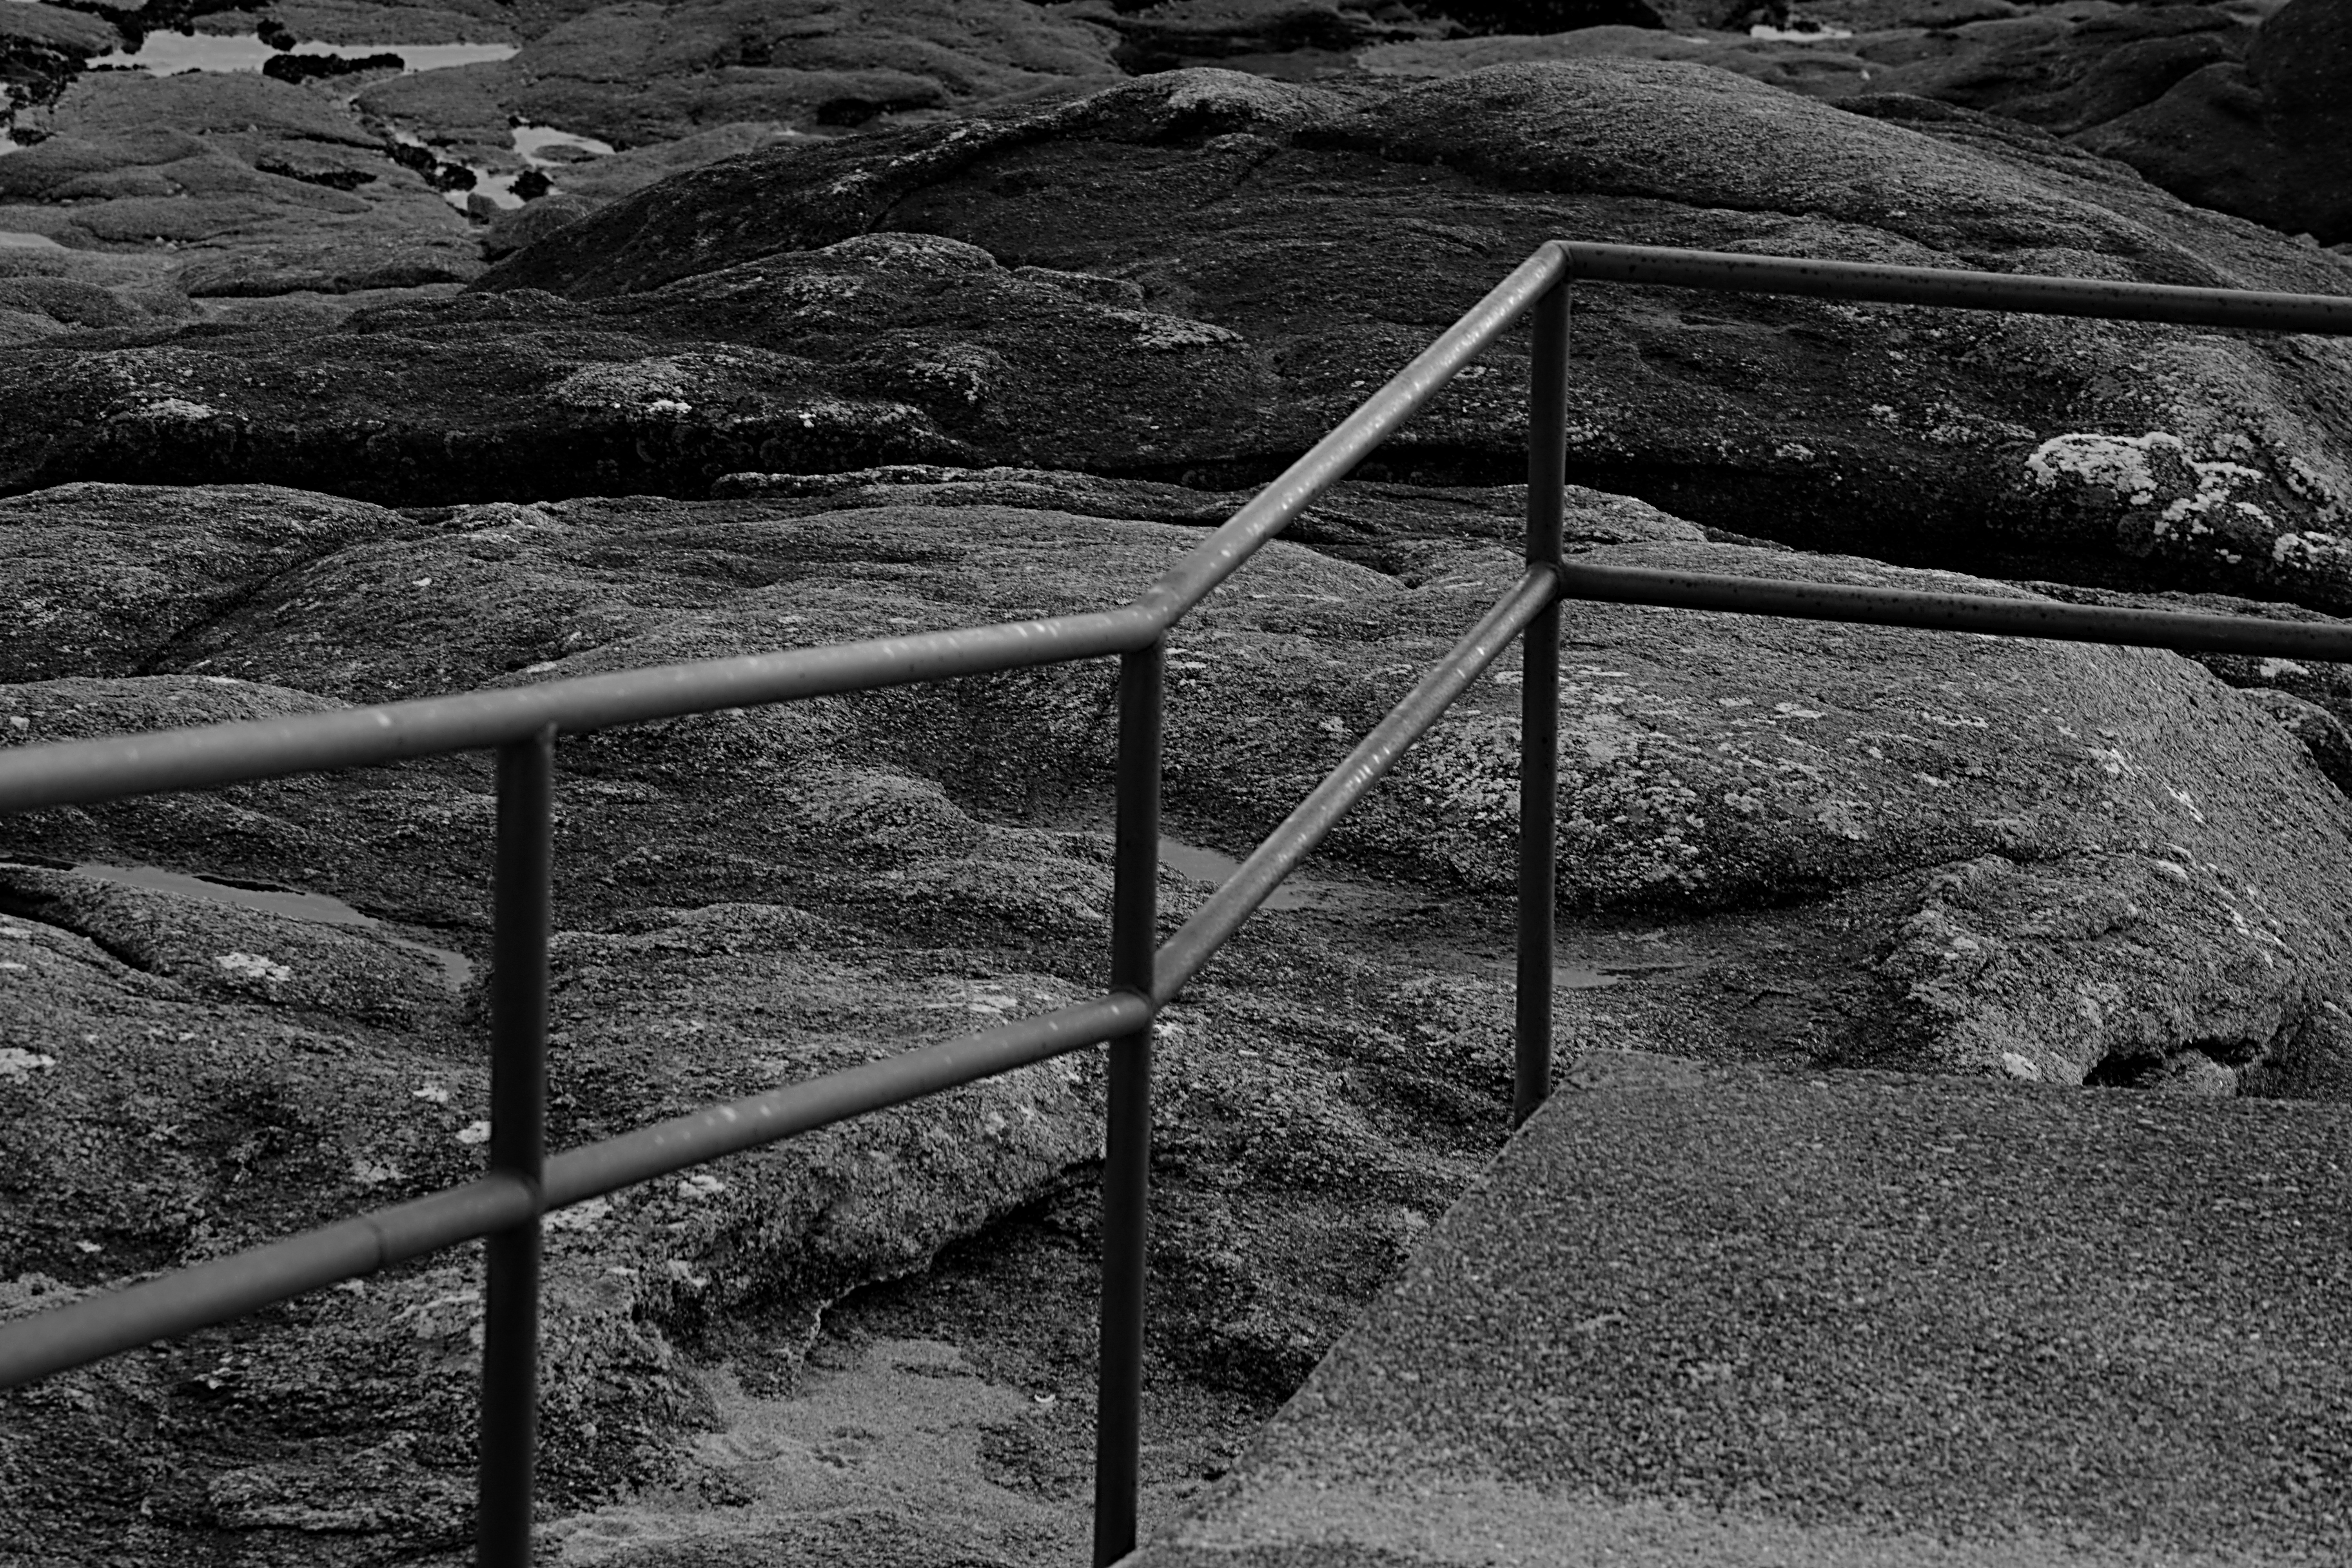
landscape, tree, nature, rock, snow, black and white, wood, white, photography, line, metal, soil, darkness, black, monochrome, rocks, barrier, protection, rural area, monochrome photography, black and blancnsecurite